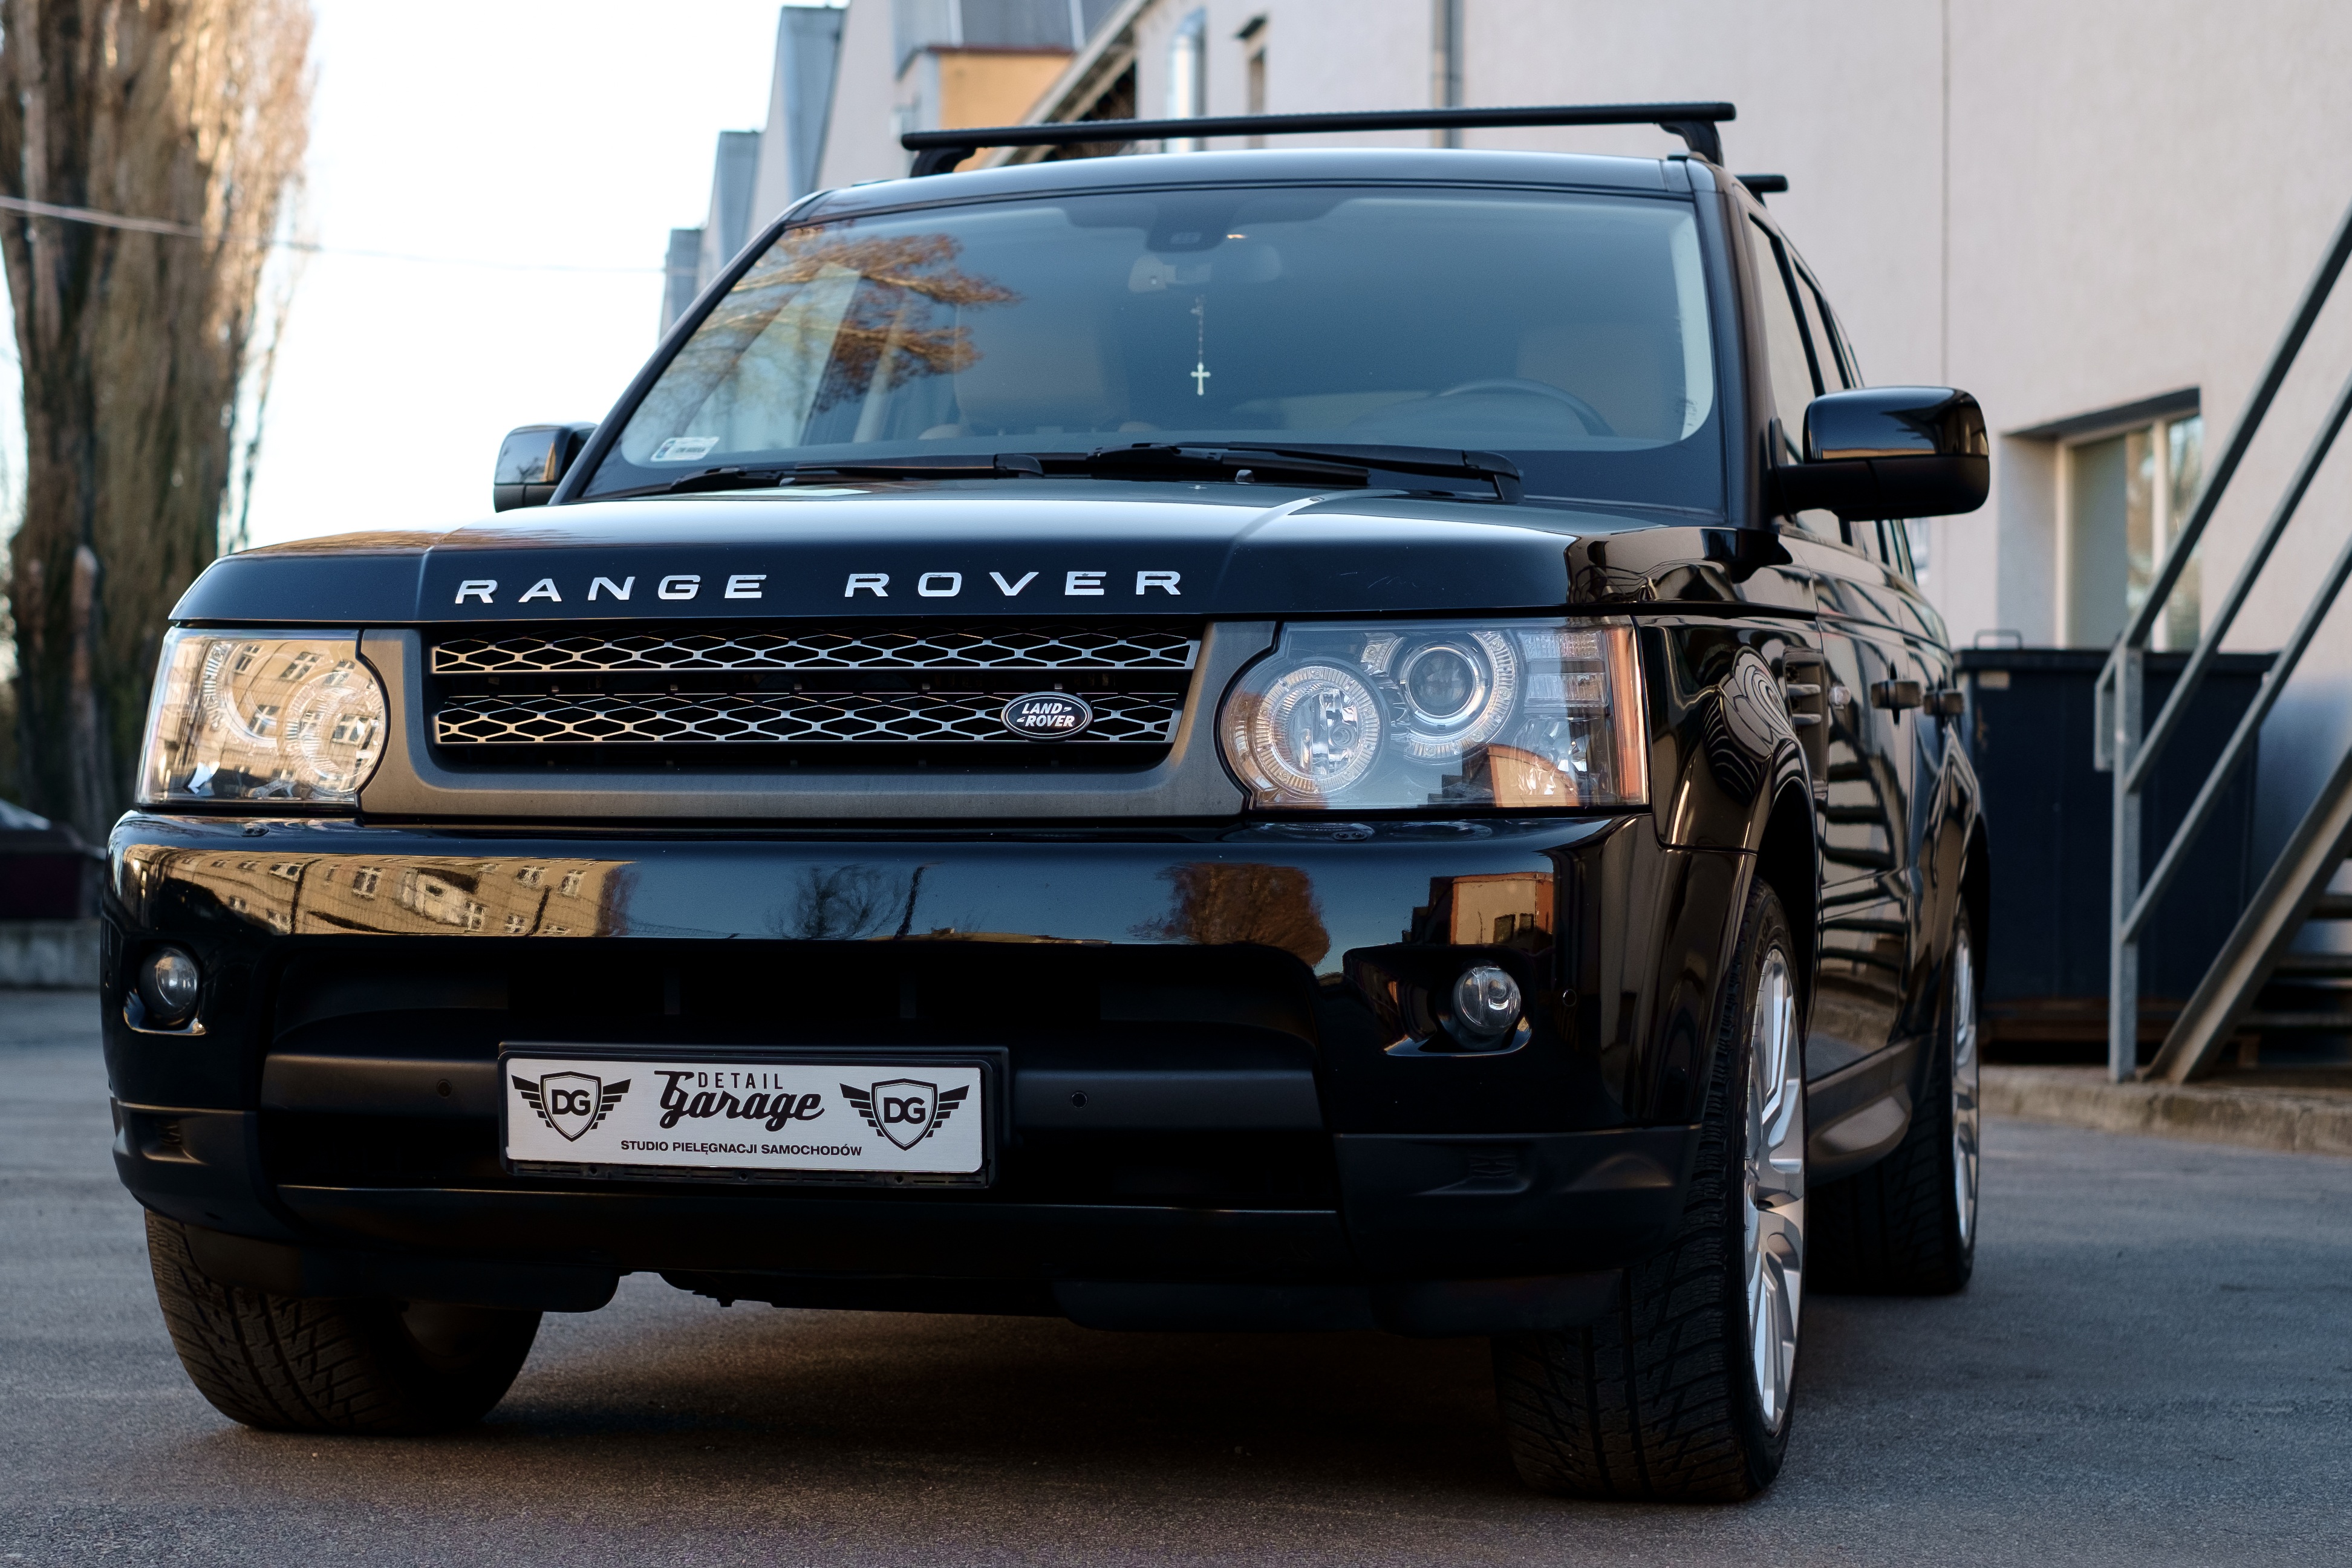
mobile, outdoor, technology, track, sport, traffic, car, automobile, driving, jeep, land, range, transport, truck, reflection, vehicle, drive, auto, gray, business, black, extreme, speed, tourism, modern, motor vehicle, bumper, rover, luxury, engine, style, elegant, expensive, offroad, service, elegance, stylish, lux, range rover, 4x4, off road, exclusive, sport utility vehicle, land vehicle, automobile make, automotive exterior, vehicle registration plate, compact sport utility vehicle, range stormer, land rover discovery